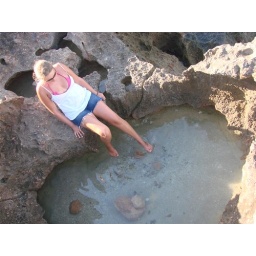
enjoying the water in the little rock pool at the cliffs of cleaverville